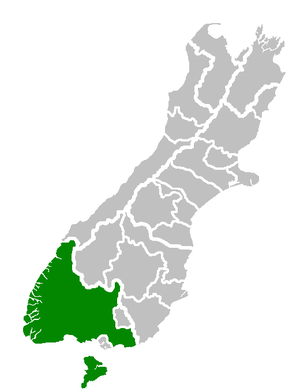
Le district de Southland est situé dans la région de Southland, dans le sud de l'île du Sud de la Nouvelle-Zélande.